Kondaveedu Fort

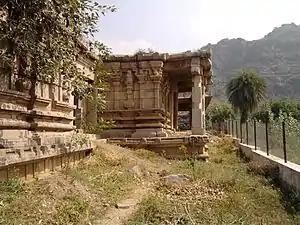
The Gopinathswami Temple near the fort. The surviving fortifications can be seen on the hill top.

The village of Kondavidu is said to have been established in 1115 as a fortified township by Gopanna, a commander of Buddhavarma of the Telugu Chola dynasty. Later it came under the Kakatiyas and was occupied by Prolaya Vema Reddy, who shifted his capital from Addanki to Kondaveedu. Later, the fort was under the control of the Vijayanagara Empire, Gajapatis, Sultanate of Golconda and lastly under the French and British.